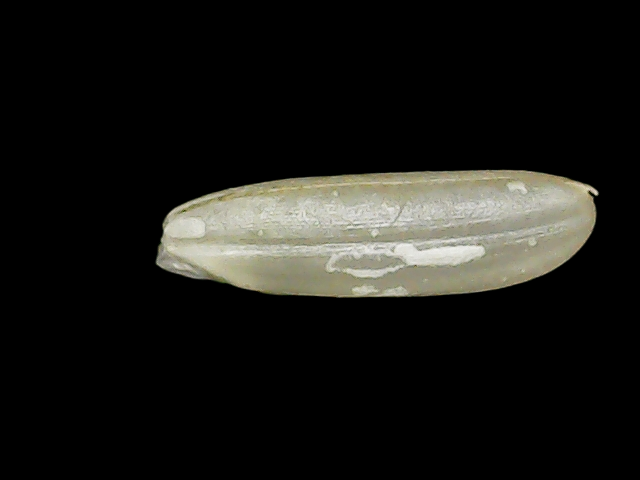
Rice variety: Binadhan7